Yelena Afanasyeva (politician)

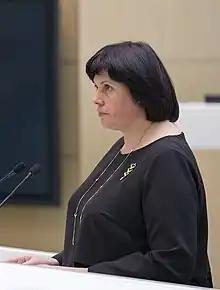

Yelena Vladimirovna Afanasyeva (born 27 March 1975) is a Russian politician. She was a member of the State Duma between 2003 and 2014. She is a member of the Liberal Democratic Party of Russia group. She attended Orenburg Educational Institute. She was selected to be a senator in the Federation Council from 26 September 2014, representing Orenburg Oblast.